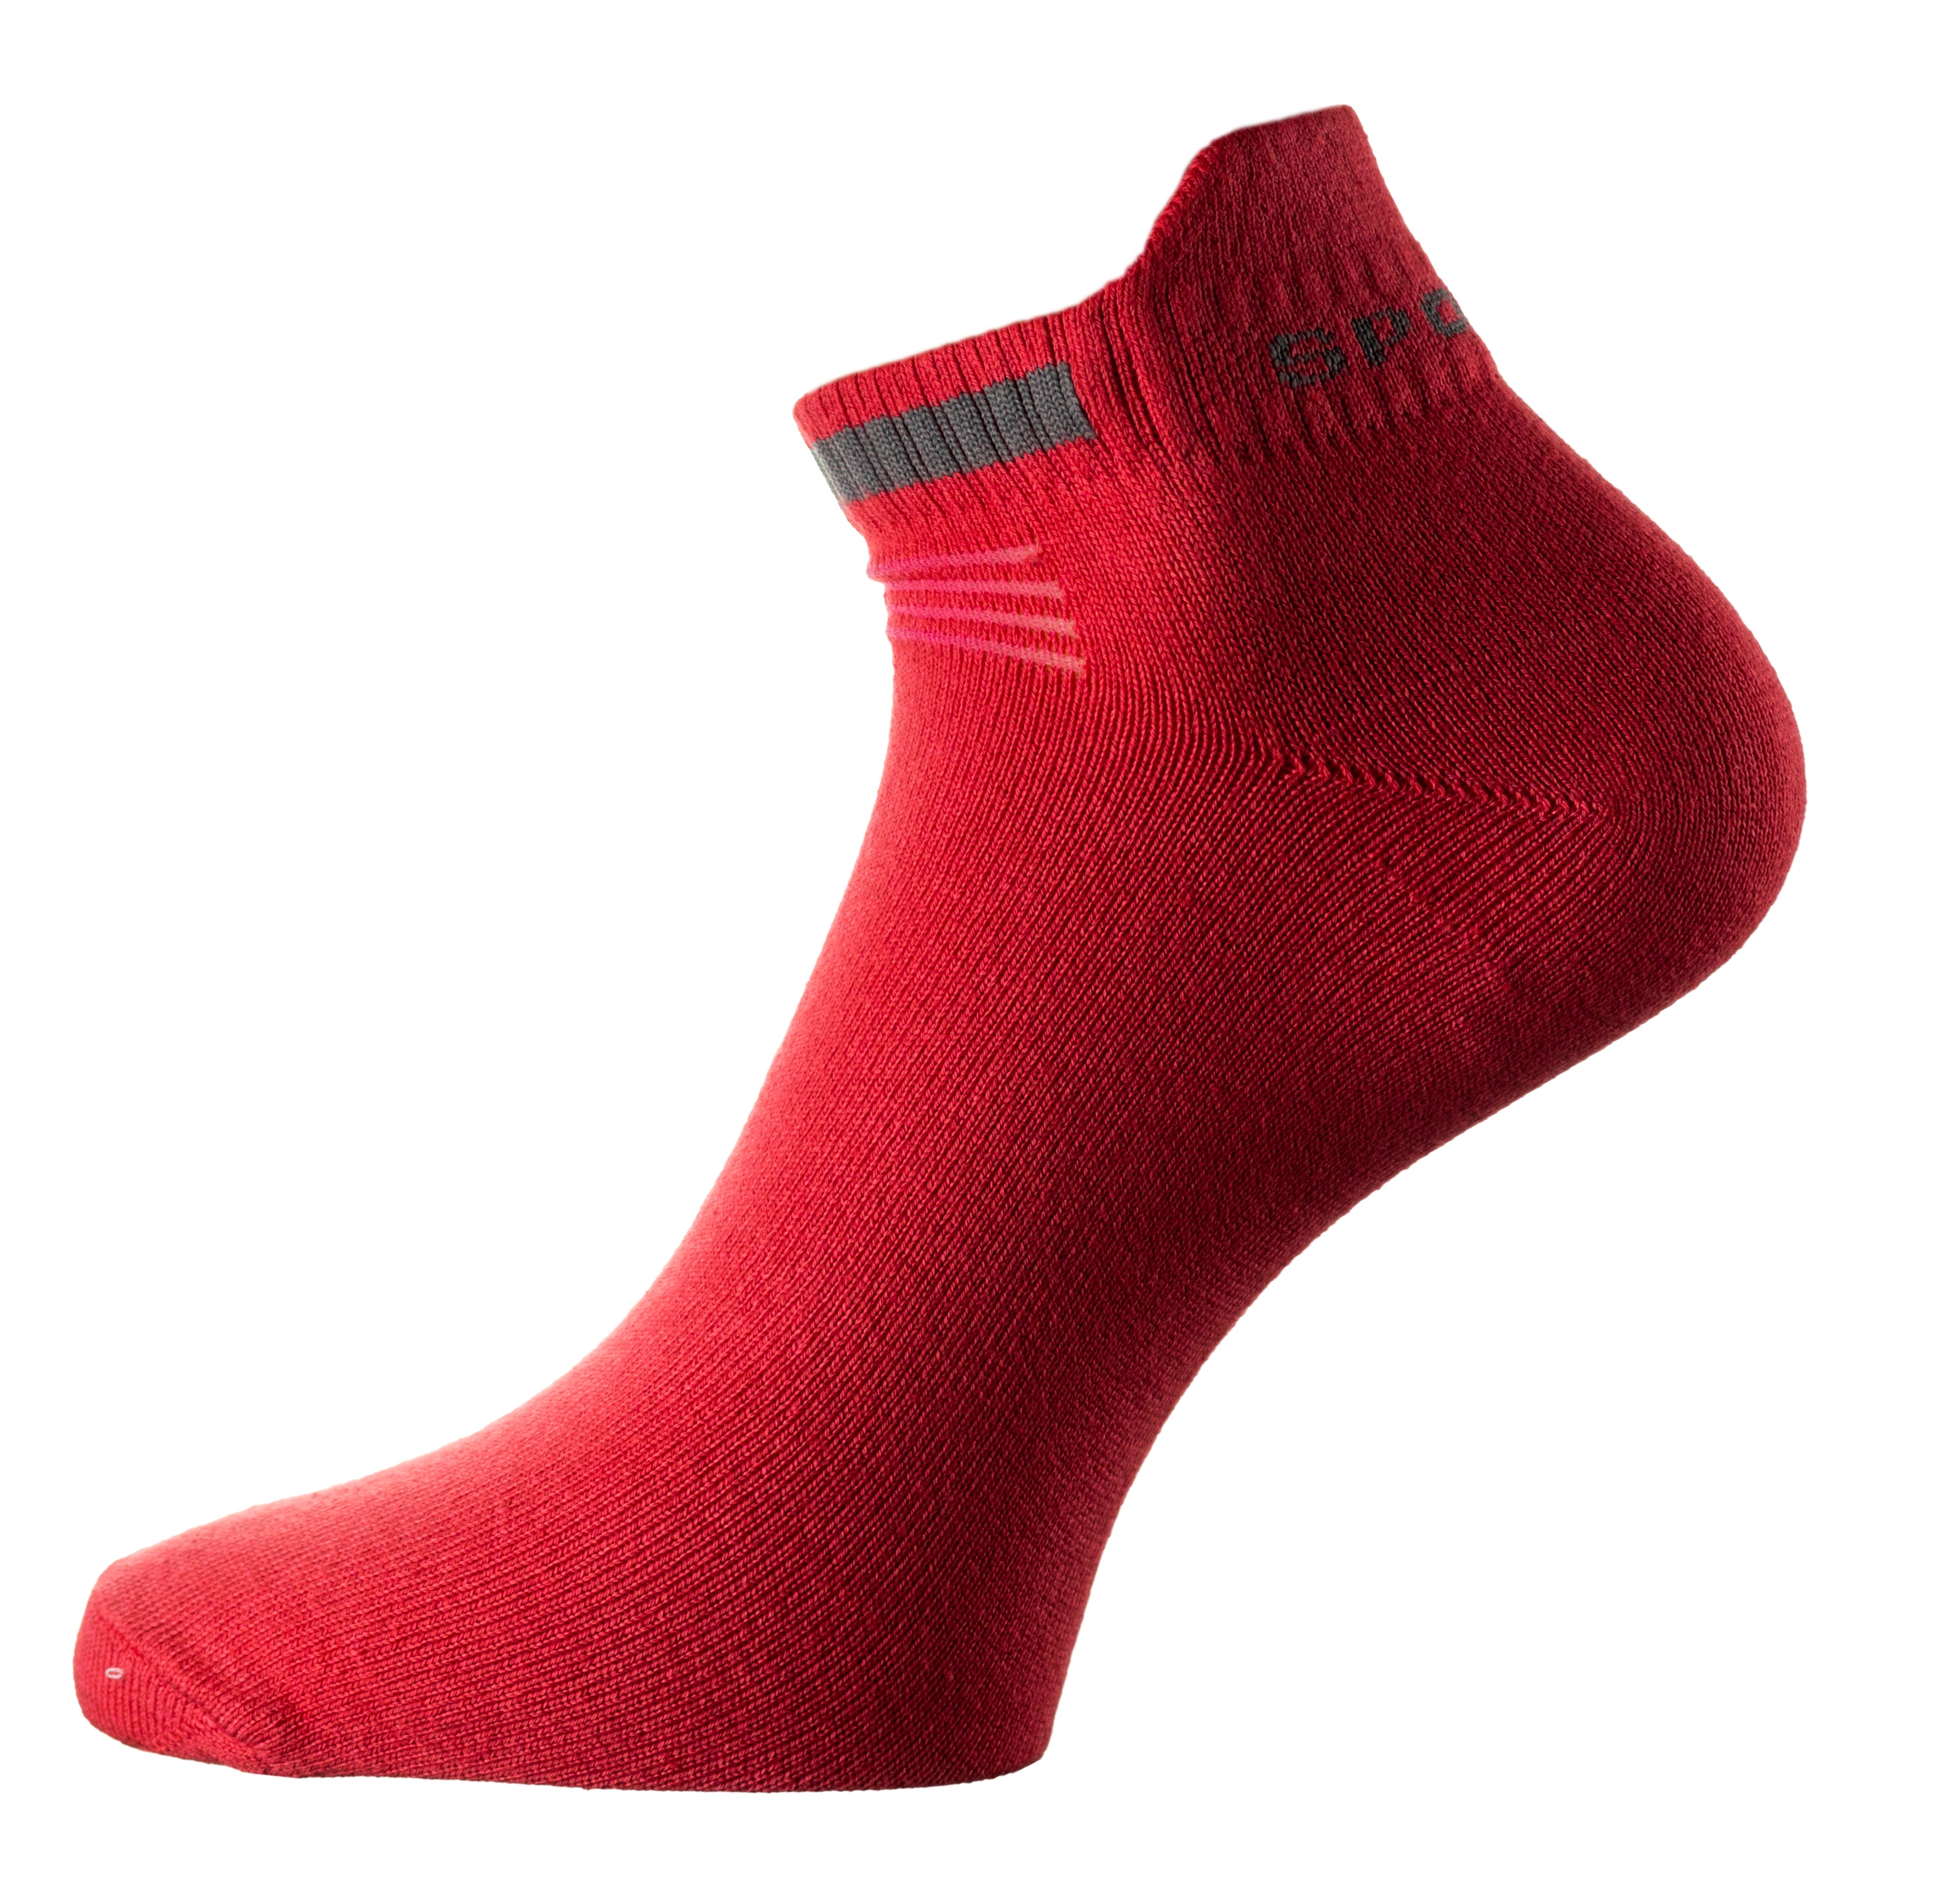
red, arm, sock, white background, cut out, studio shot, fashion accessory, outdoor shoe, safety glove